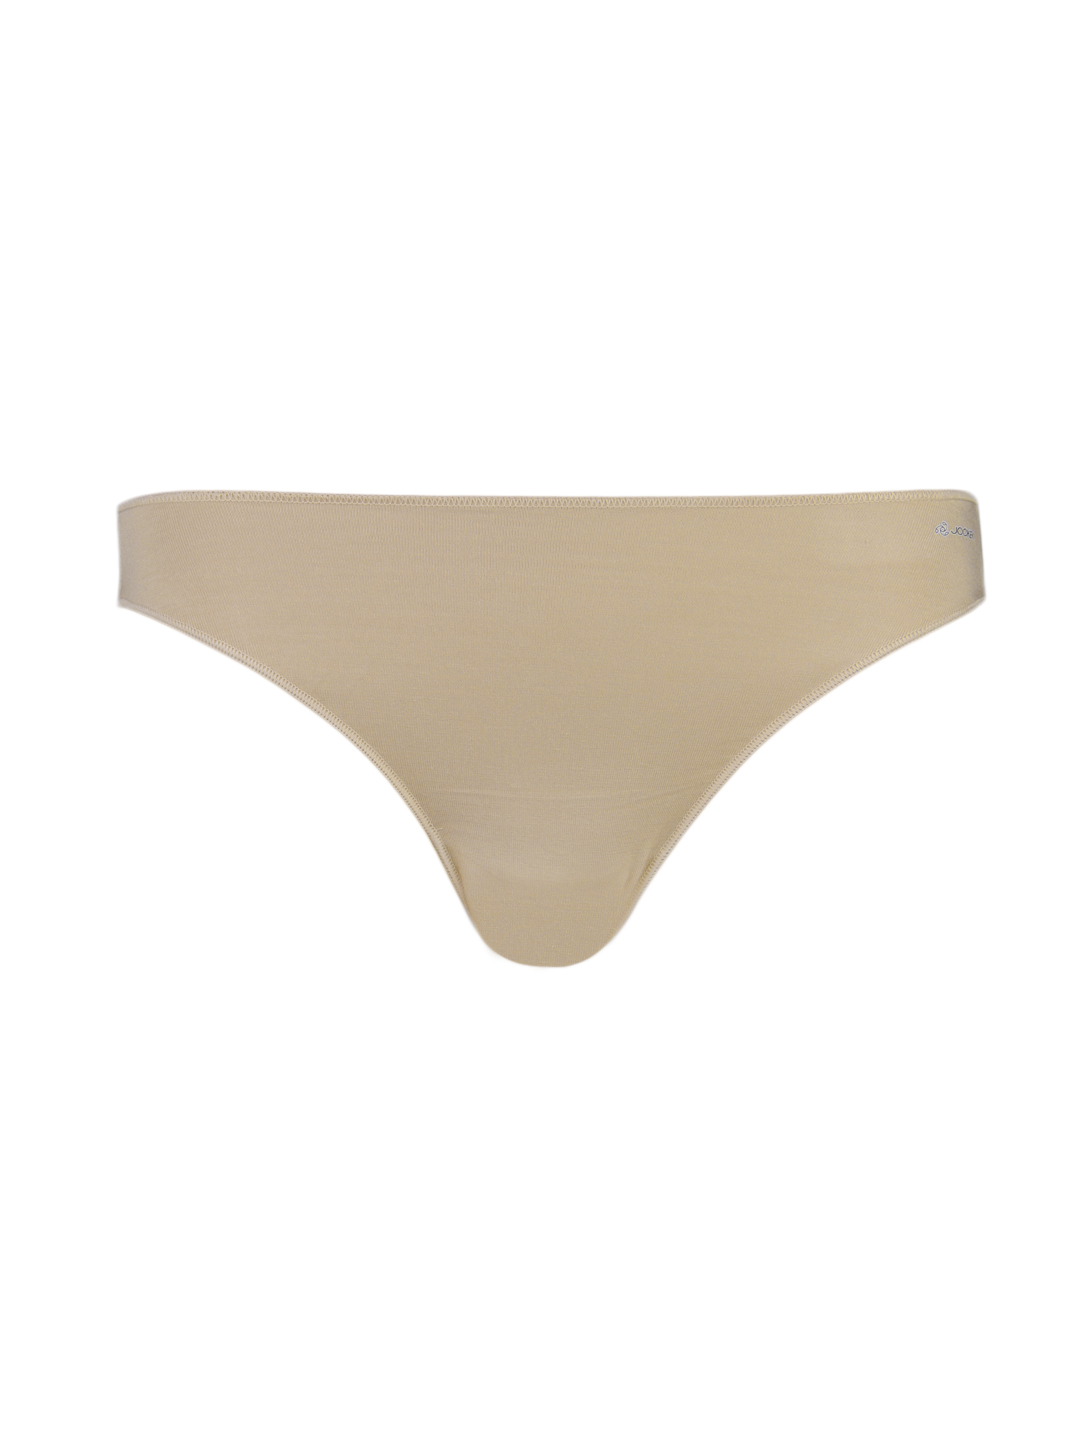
Jockey Women Skin Bikini Brief
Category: Apparel / Innerwear / Briefs
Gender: Women
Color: Skin
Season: Winter 2015
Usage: Casual